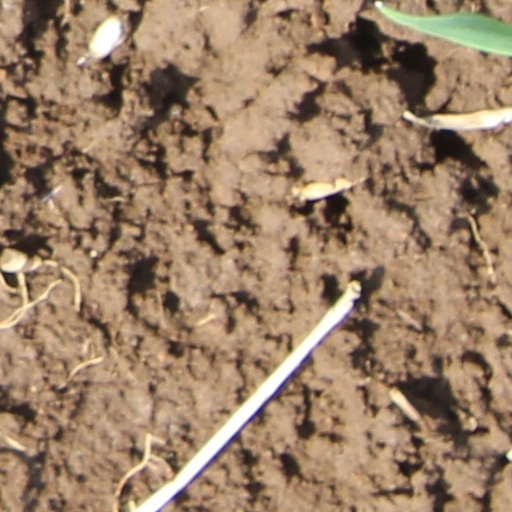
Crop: wheat